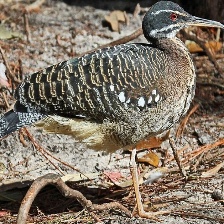
Species: SUNBITTERN
Scientific name:  EURYPYGA HELIAS